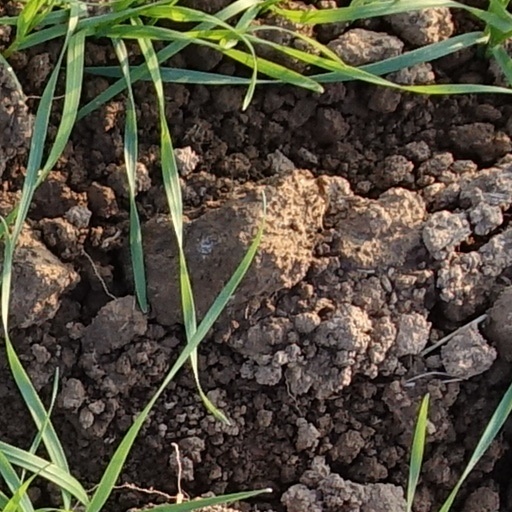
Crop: wheat